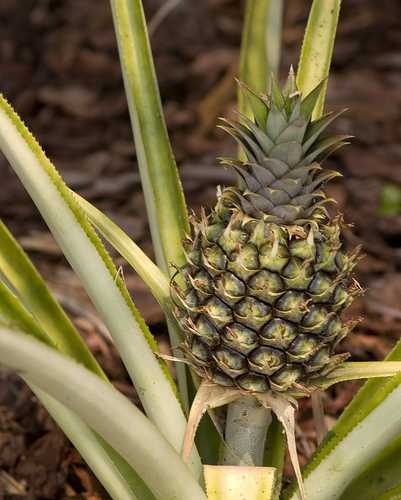
Label: Pineapple